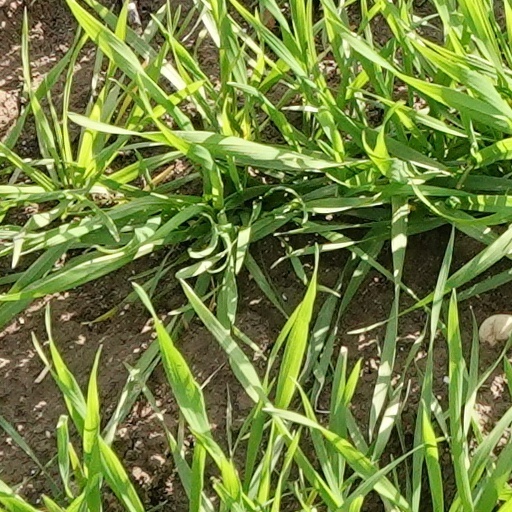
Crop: wheat